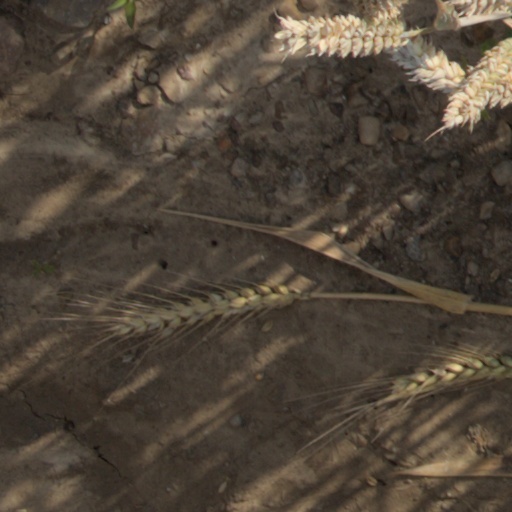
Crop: wheat